Waiotahe

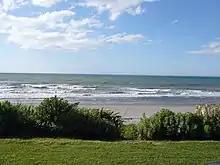
Waiotahe Beach

Waiotahe settlement had a population of 228 in the 2023 New Zealand census, a decrease of 18 people (−7.3%) since the 2018 census, and an increase of 69 people (43.4%) since the 2013 census. There were 111 males and 114 females in 105 dwellings. 1.3% of people identified as LGBTIQ+. The median age was 57.6 years (compared with 38.1 years nationally). There were 27 people (11.8%) aged under 15 years, 18 (7.9%) aged 15 to 29, 114 (50.0%) aged 30 to 64, and 66 (28.9%) aged 65 or older.